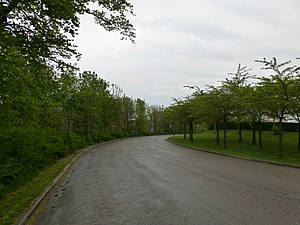
Langelinie Allé / Omgivelser
Samme sted tre uger senere.
Langelinie Allé er en ca. 2 km lang gade på Østerbro. Den begynder ved Kastellet og Langelinie mod syd, bevæger sig mod nordøst indtil en lille rundkørsel ved Indiakaj, og derefter stik nord med Søndre Frihavns østbassin på den ene side og Nordhavnen på den anden side.